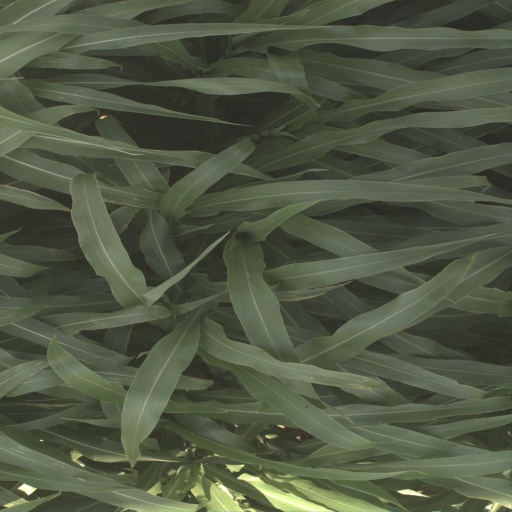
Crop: sorghum